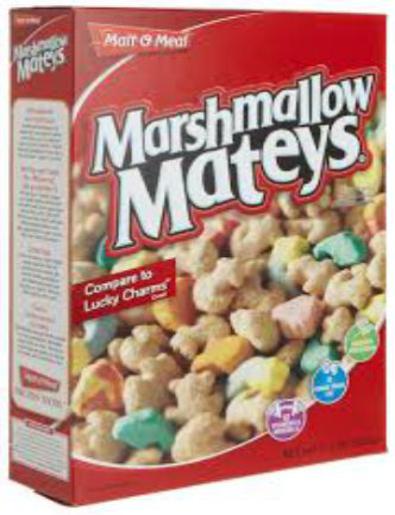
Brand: marshmallow mateys
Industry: Food